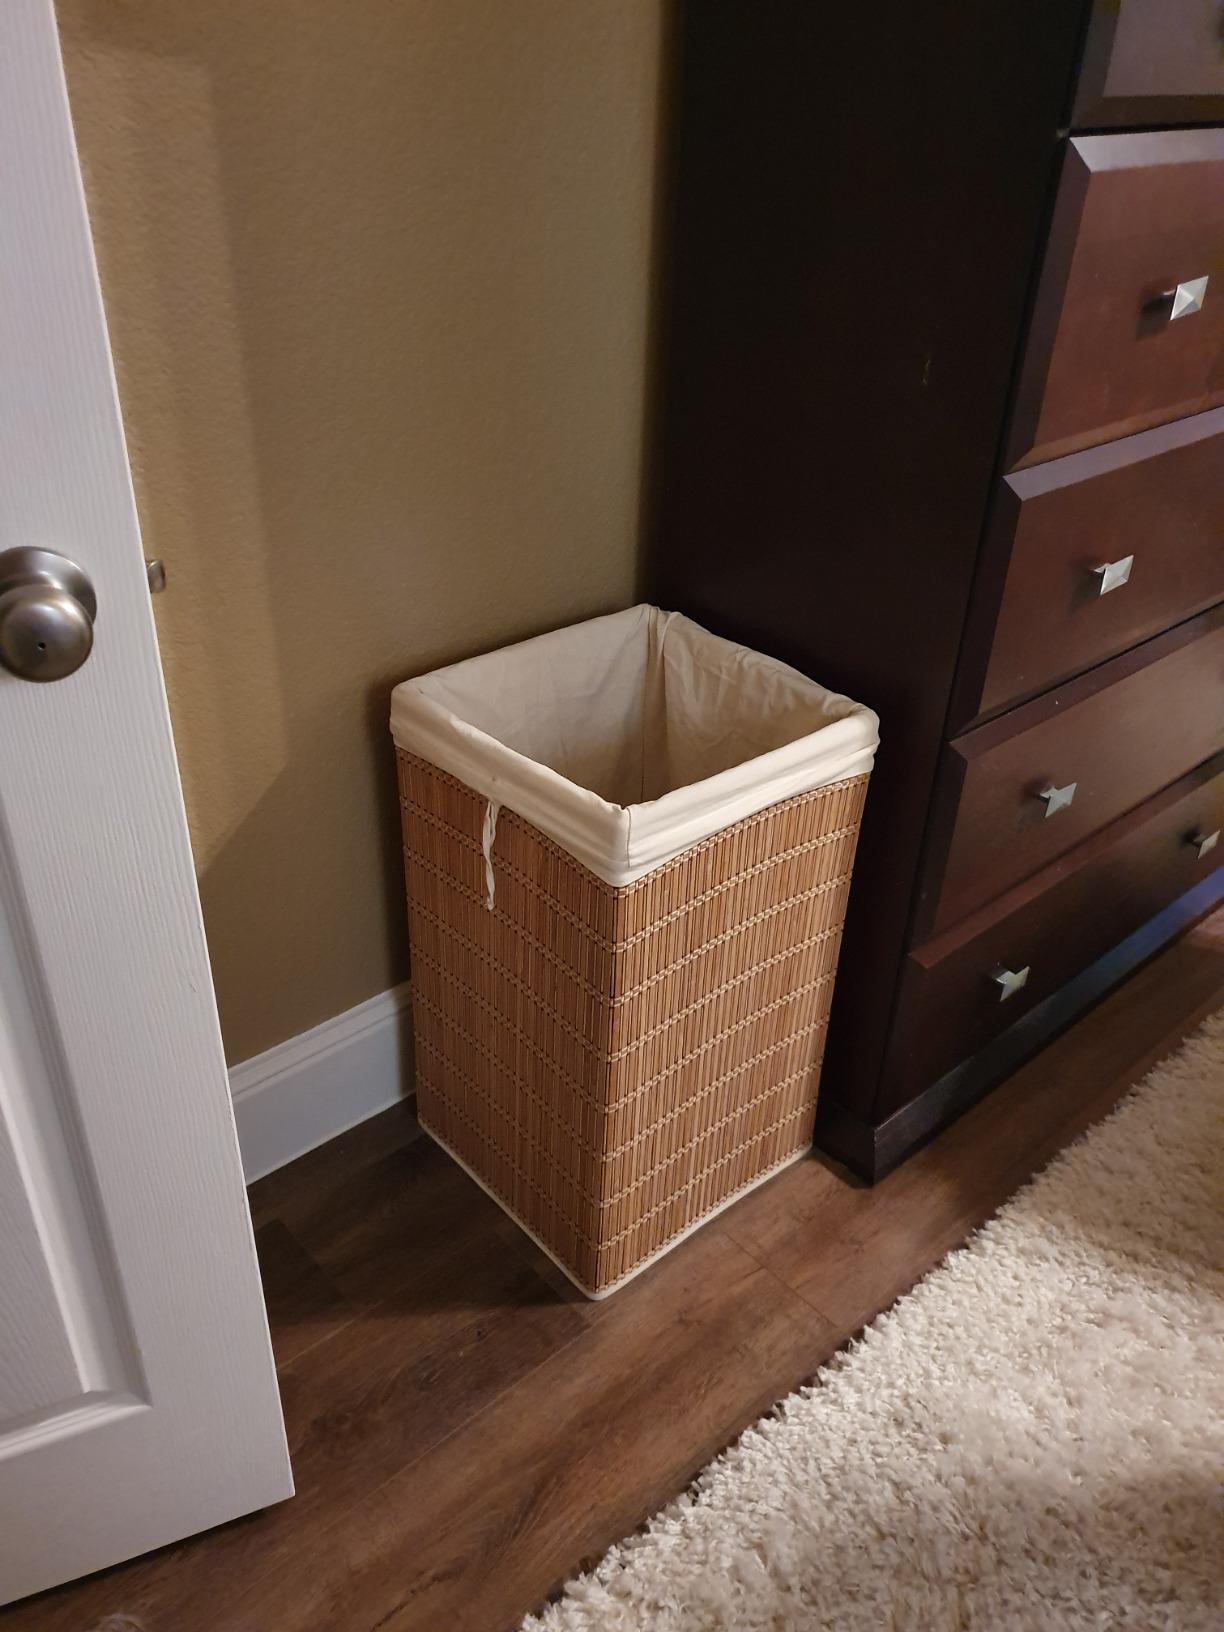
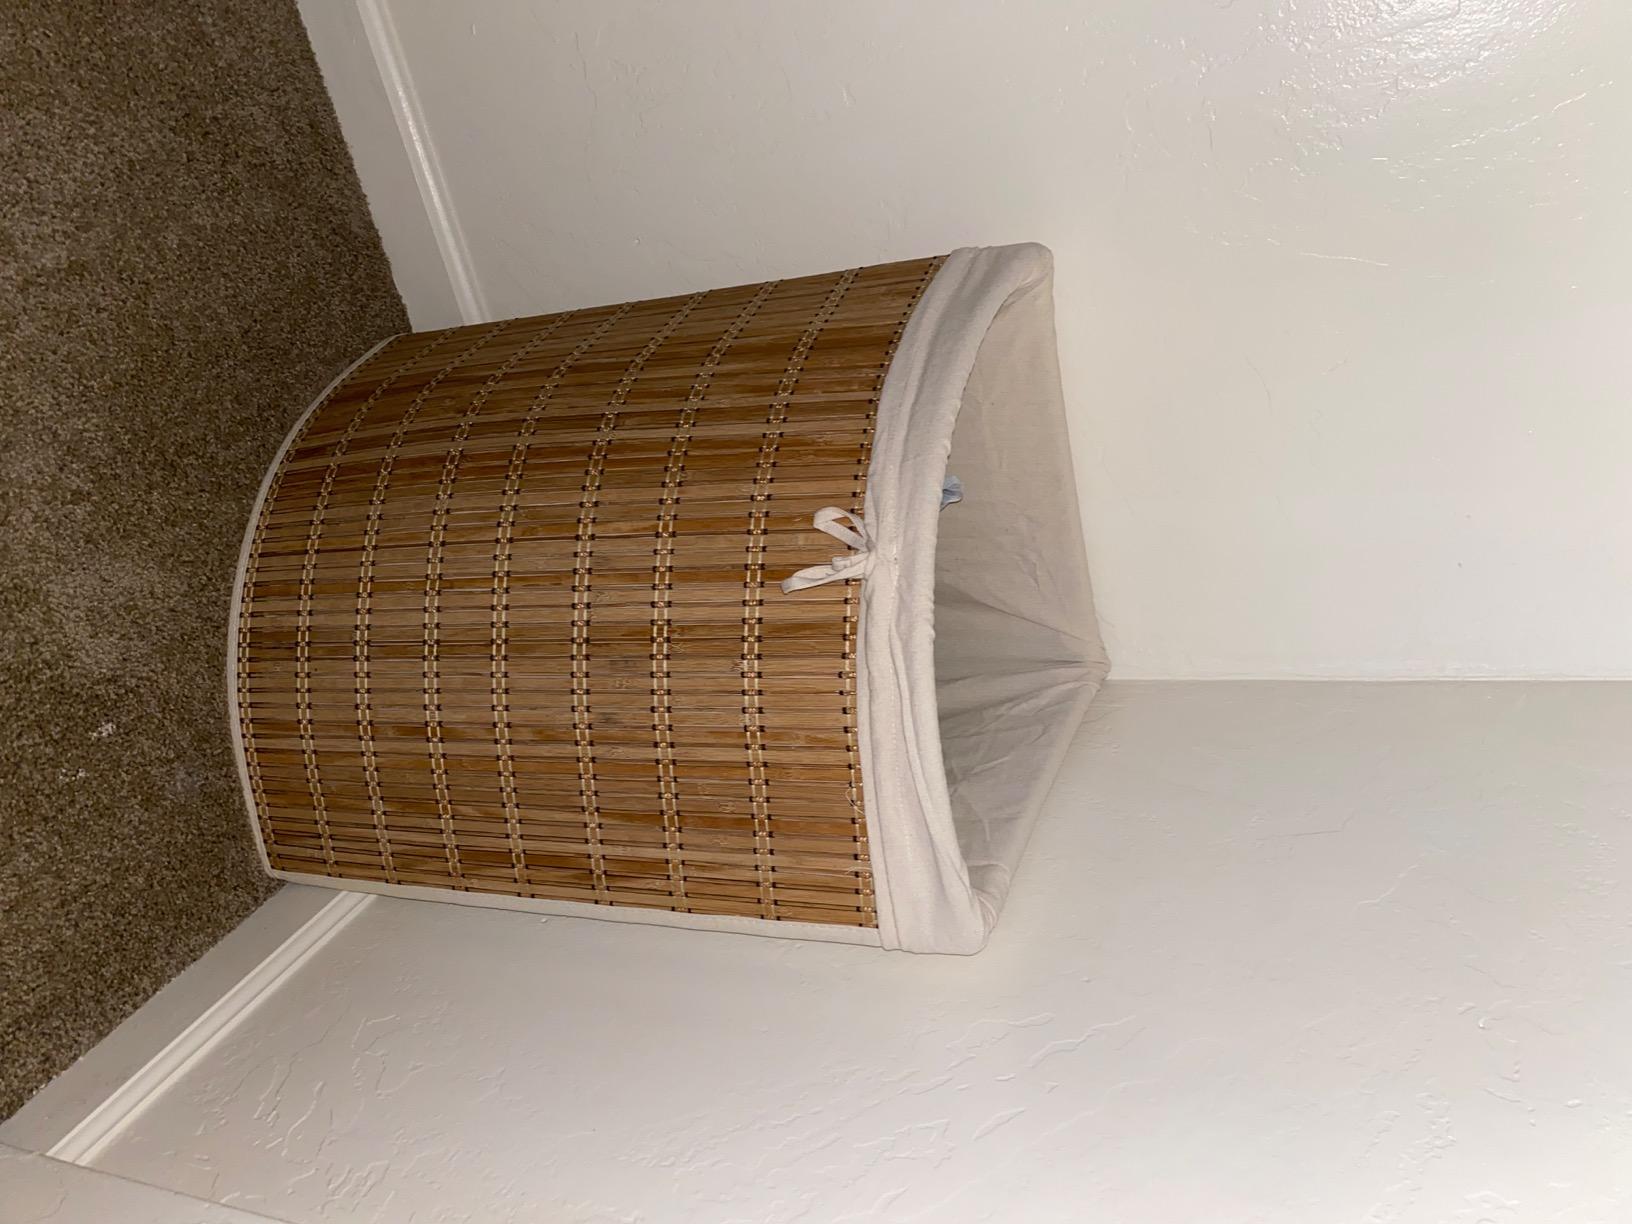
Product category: items_hamper
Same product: no